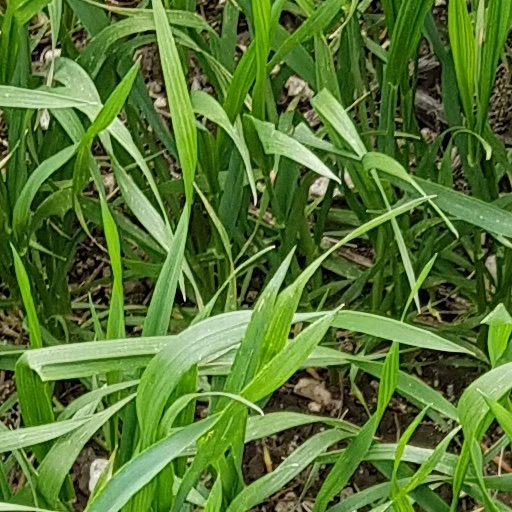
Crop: wheat